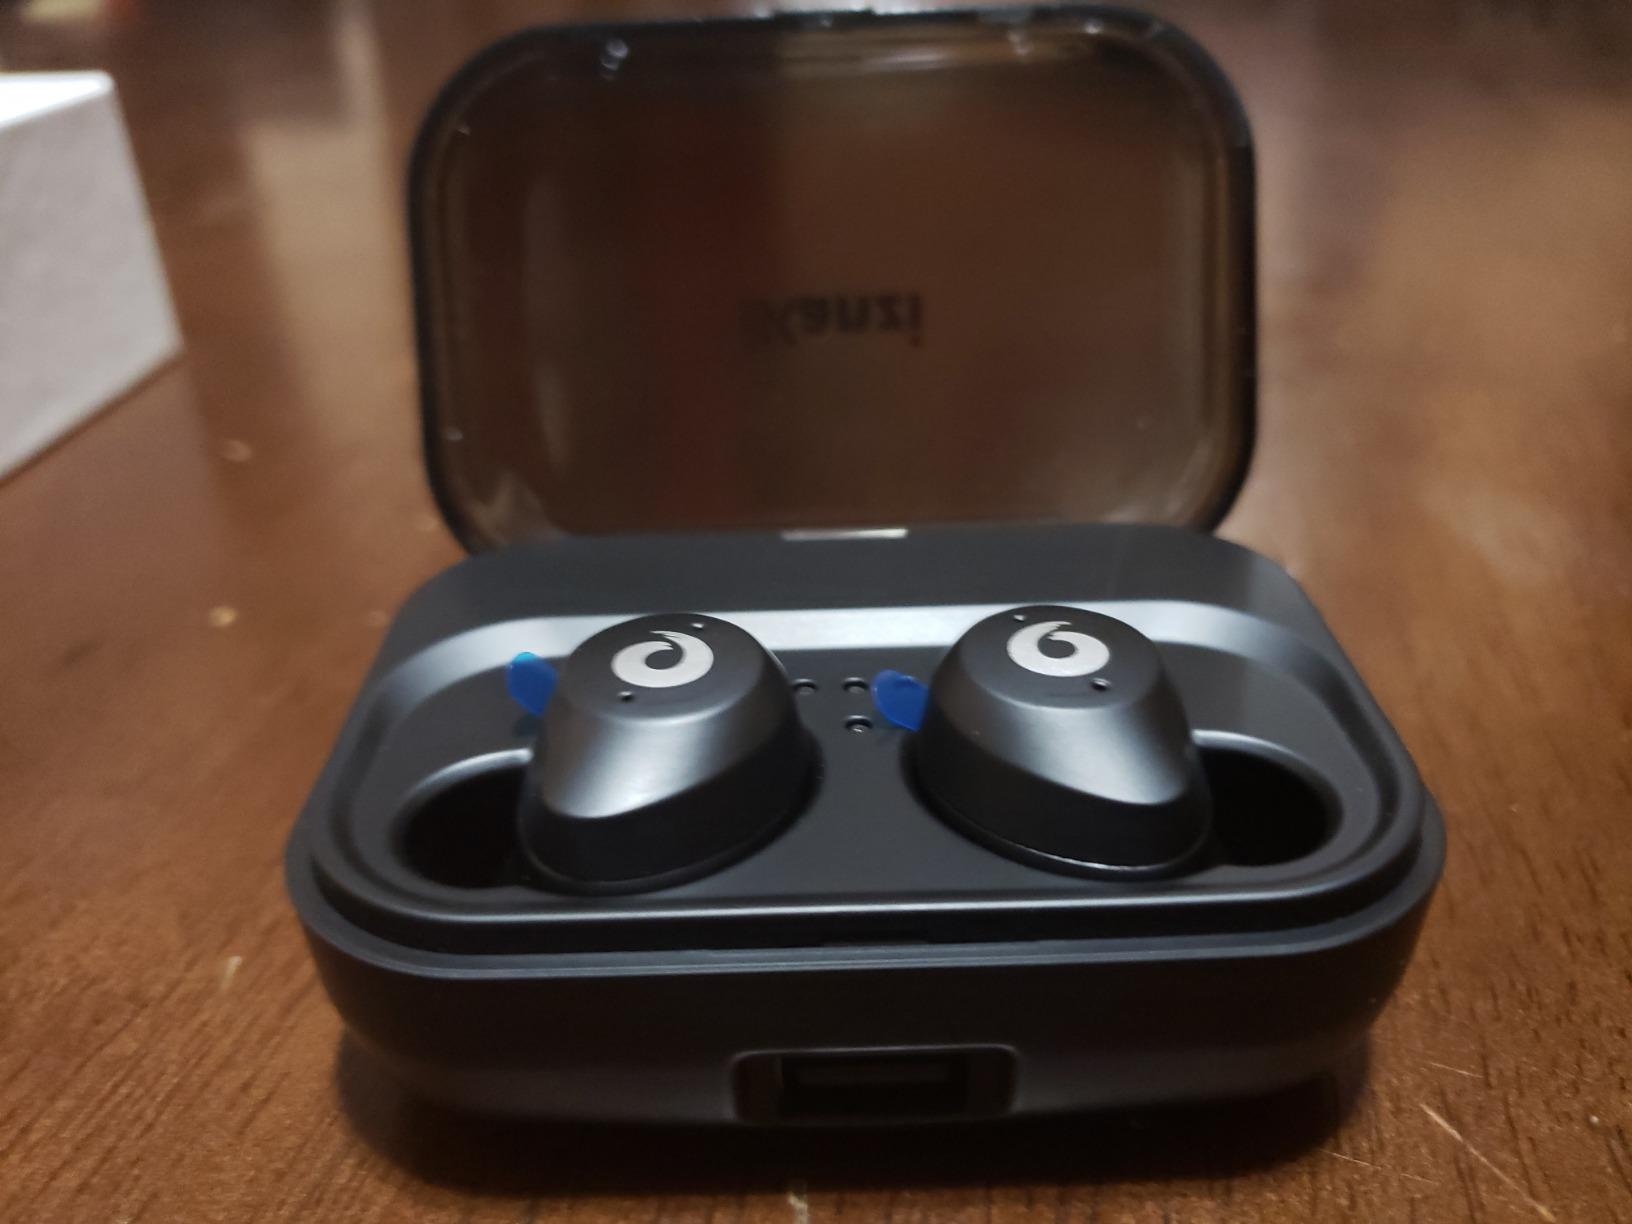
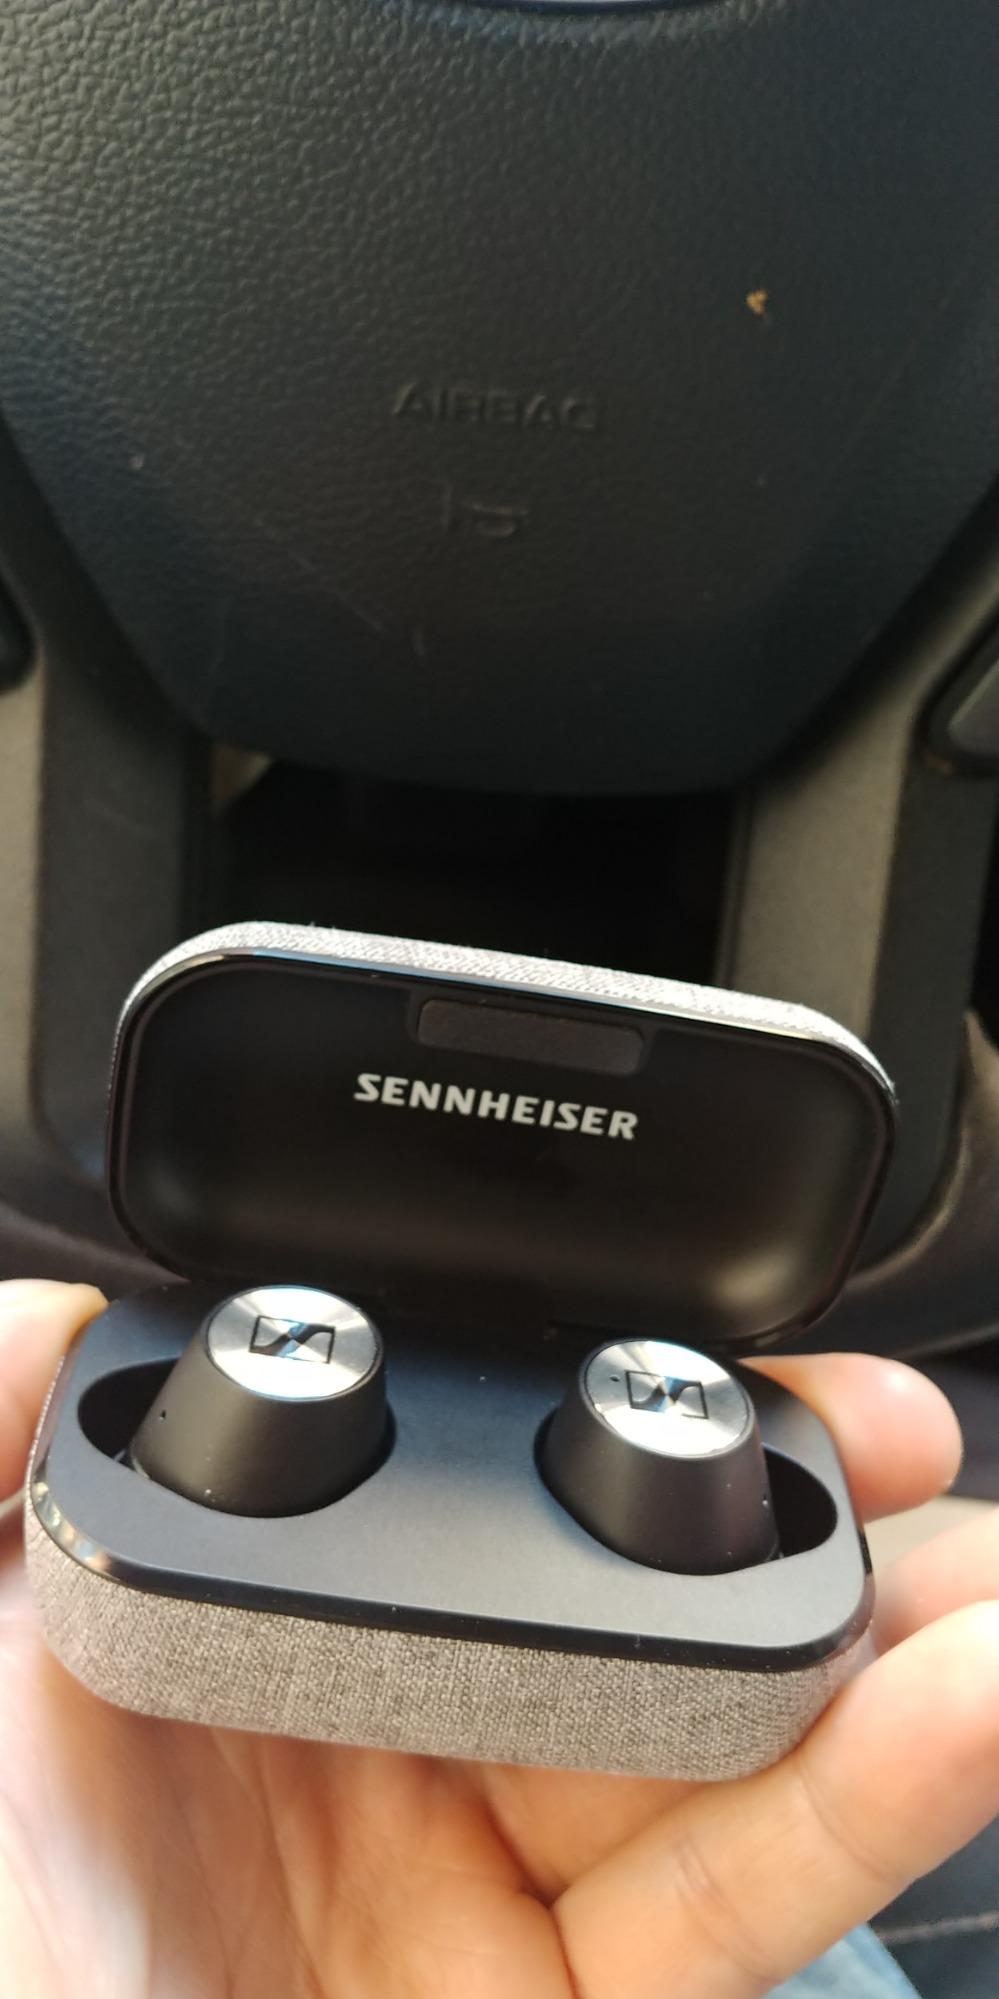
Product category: earbuds
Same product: no